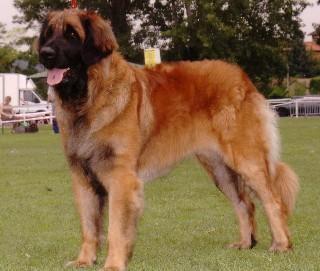
Leonberg